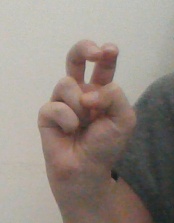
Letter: toot